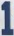
Number: 1